Lancia Flavia

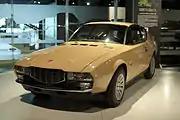
Flavia Super Sport

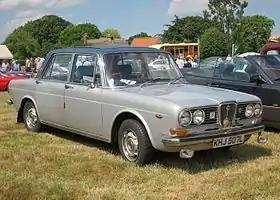
Lancia 2000 Berlina

The Sinthesis 2000 Berlinetta is a one-off coupe introduced in 1970 which was engineered by Peter Giacobbi and designed by Tom Tjaarda and was their idea of a more refined grand tourer. The name is a combination of English and Italian words highlighting the ancestry of the people working on the car. The chassis and running gear of the car were shared with the Flavia but the engine received modifications by Nardi in order to yield a power output of at 5,000 rpm. Road tests of the car indicated a top speed in excess of .